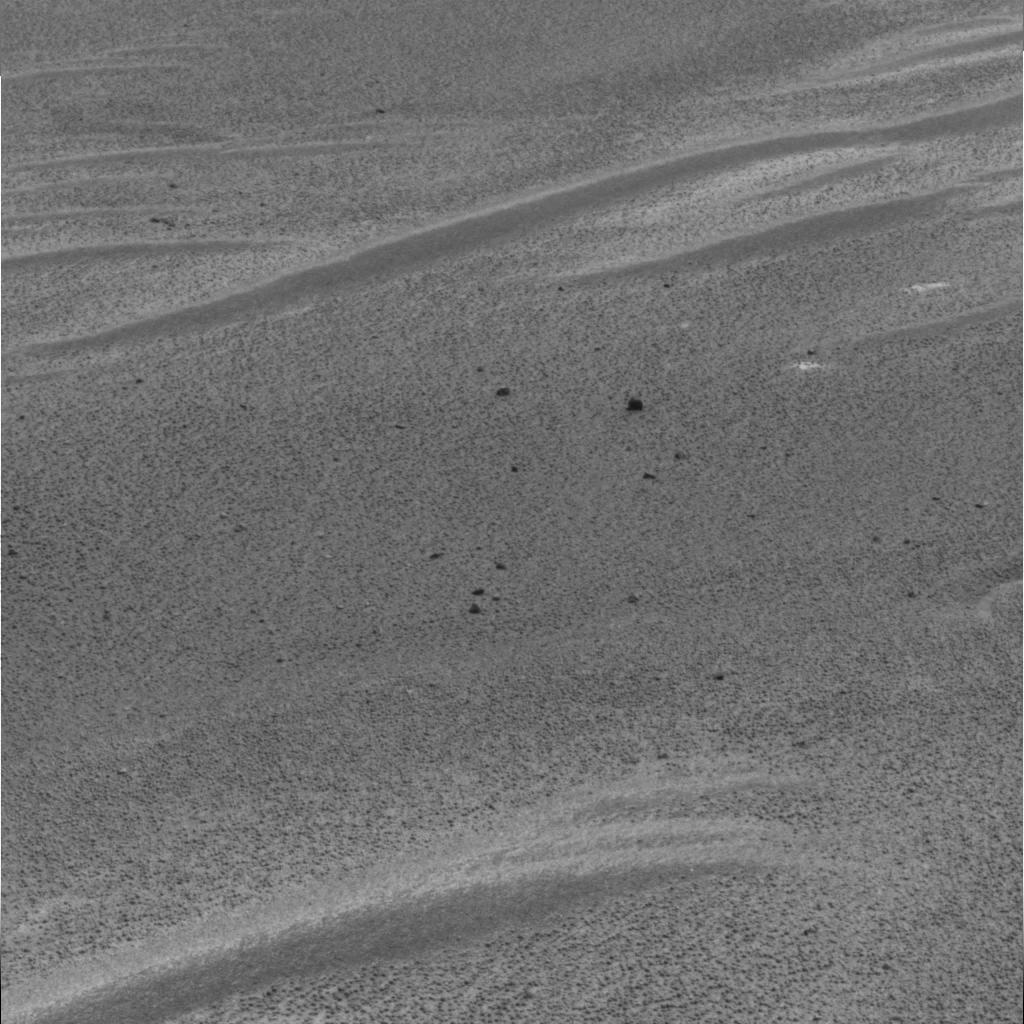
Surface features visible: Clasts, Dunes/Ripples, Soil, Spherules, Nearby Surface